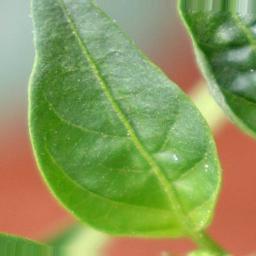
Label: healthy